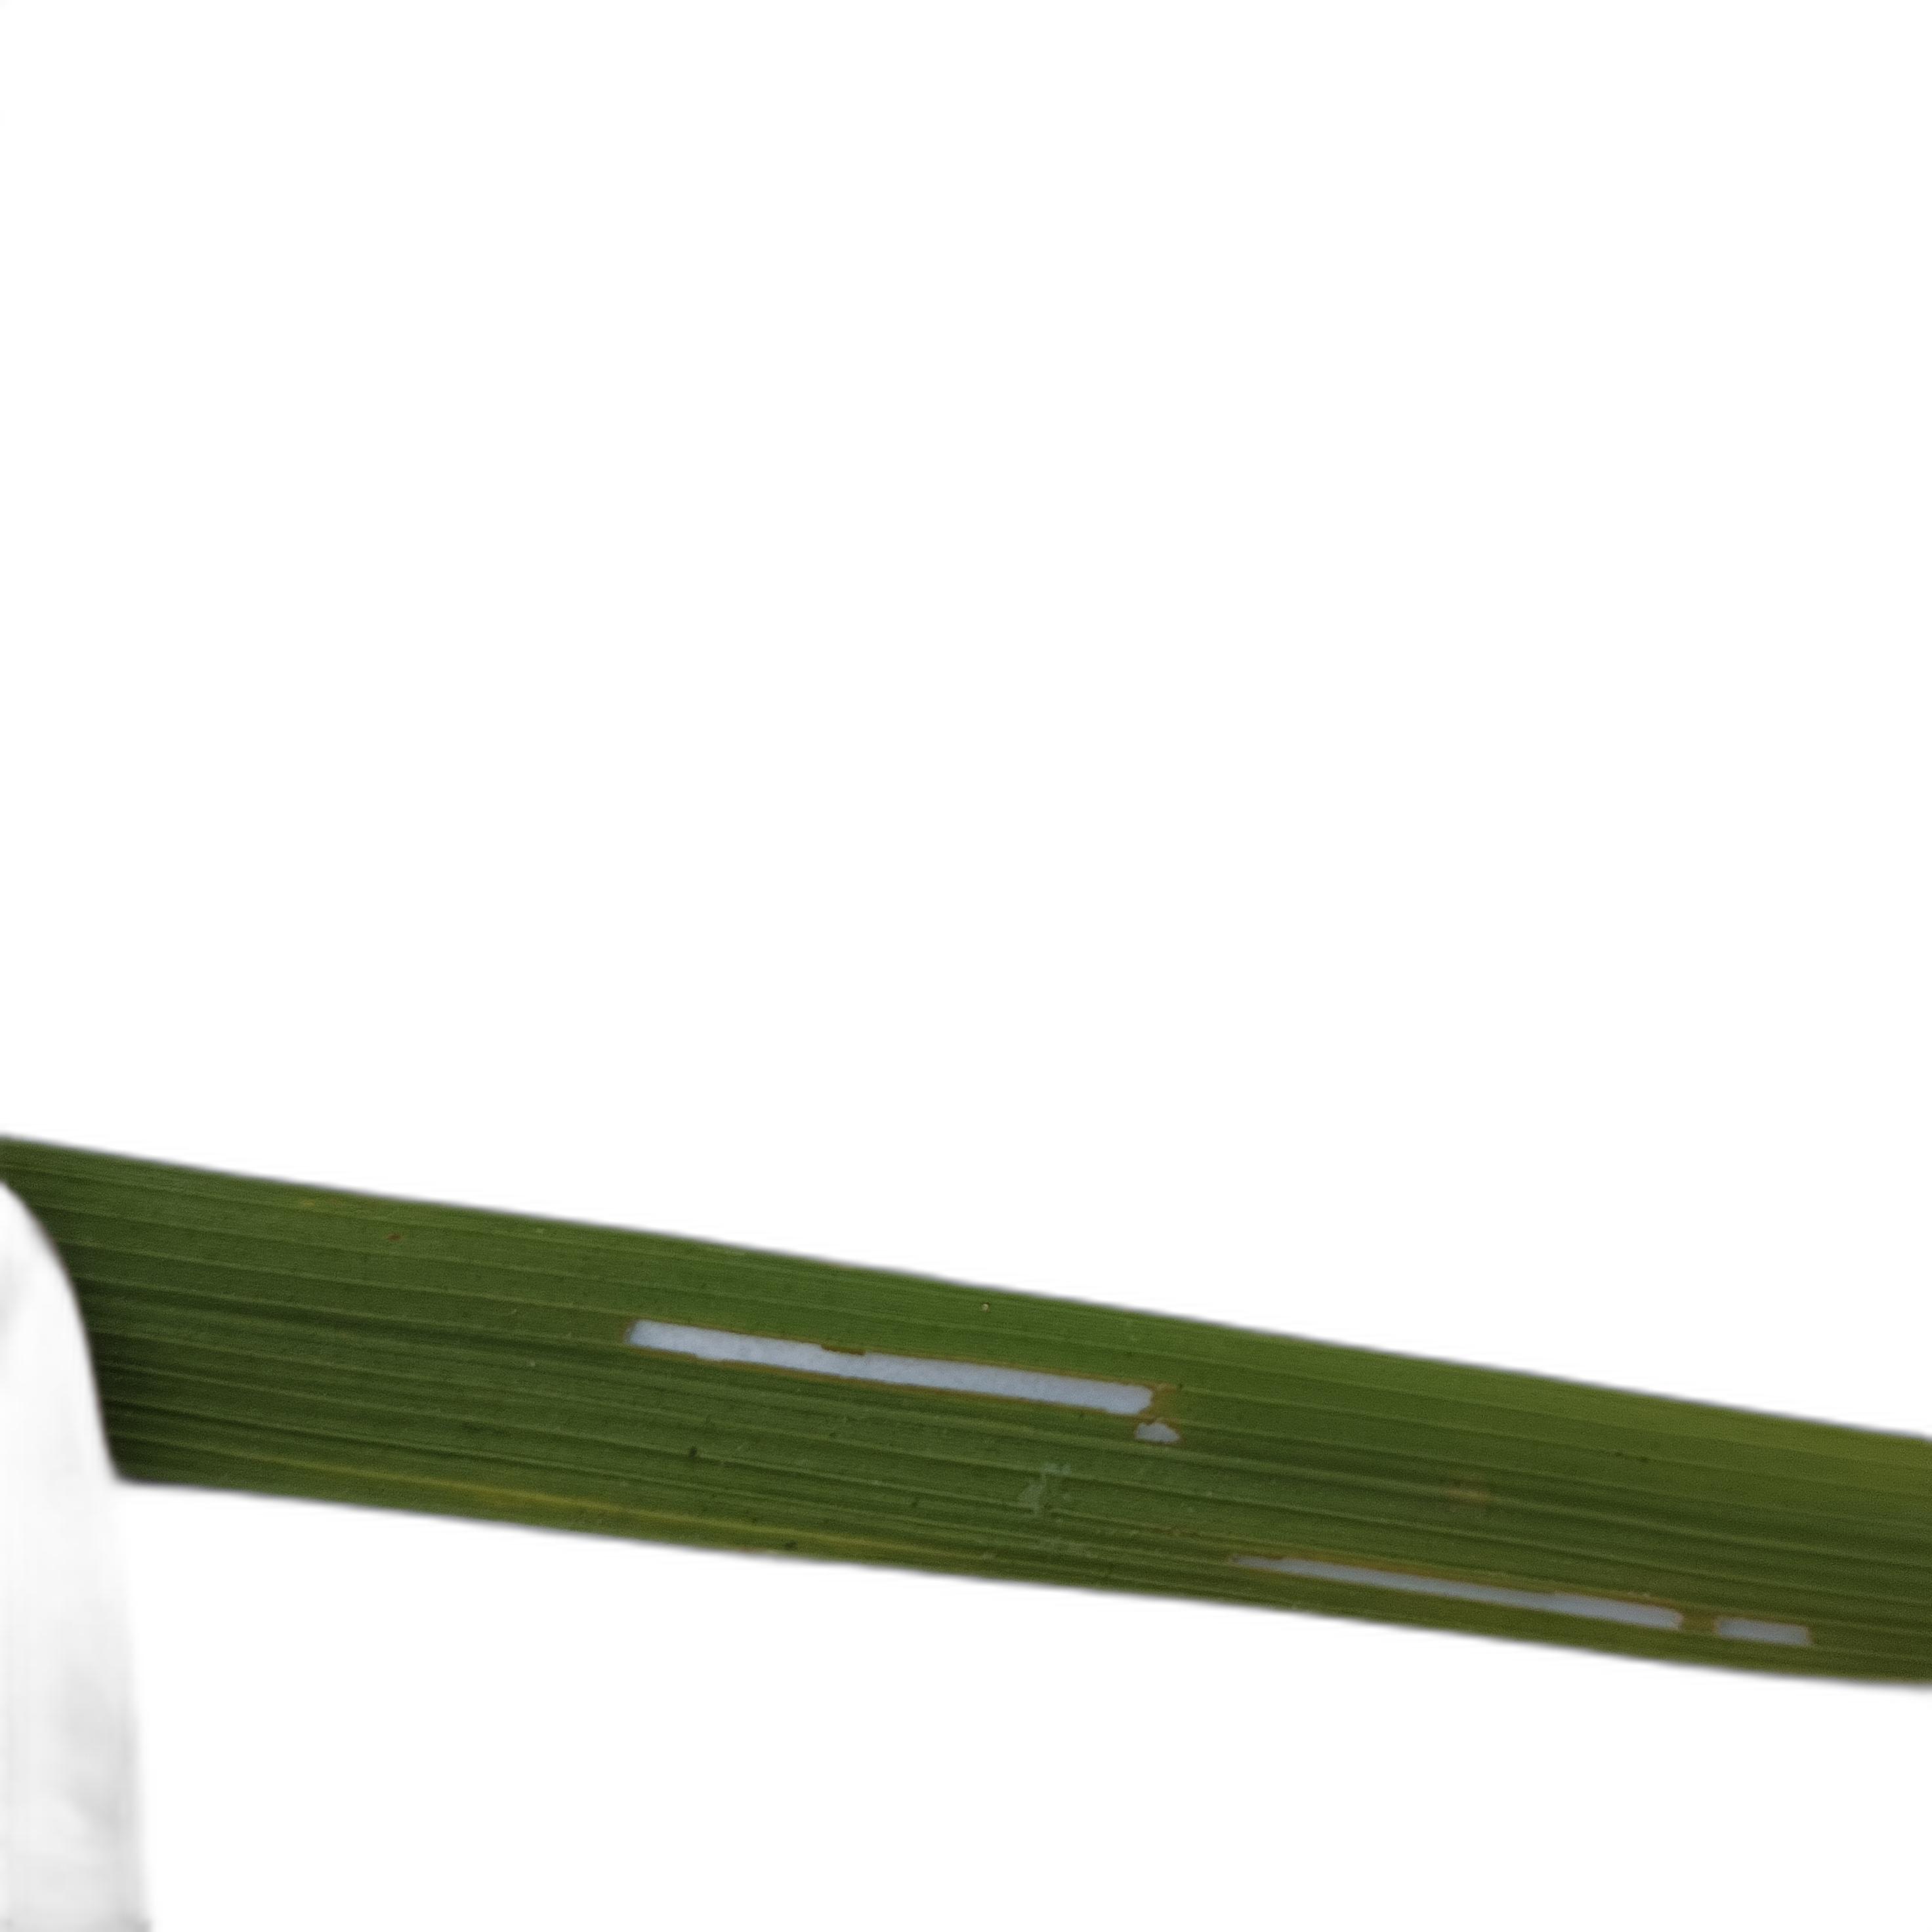
Label: Insect